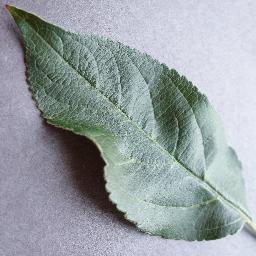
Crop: apple
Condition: healthy